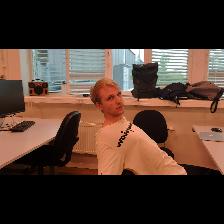
Label: Human